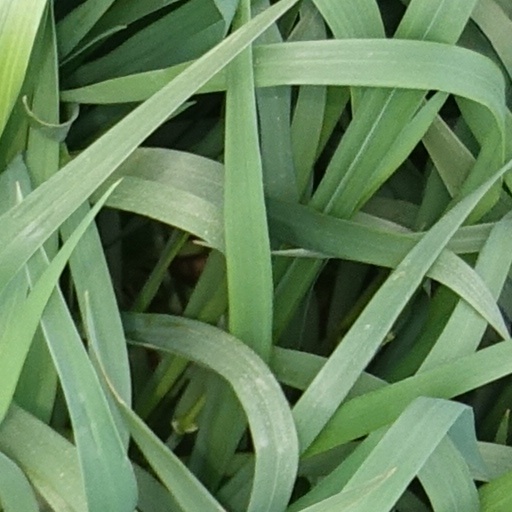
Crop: wheat